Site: brandenburg
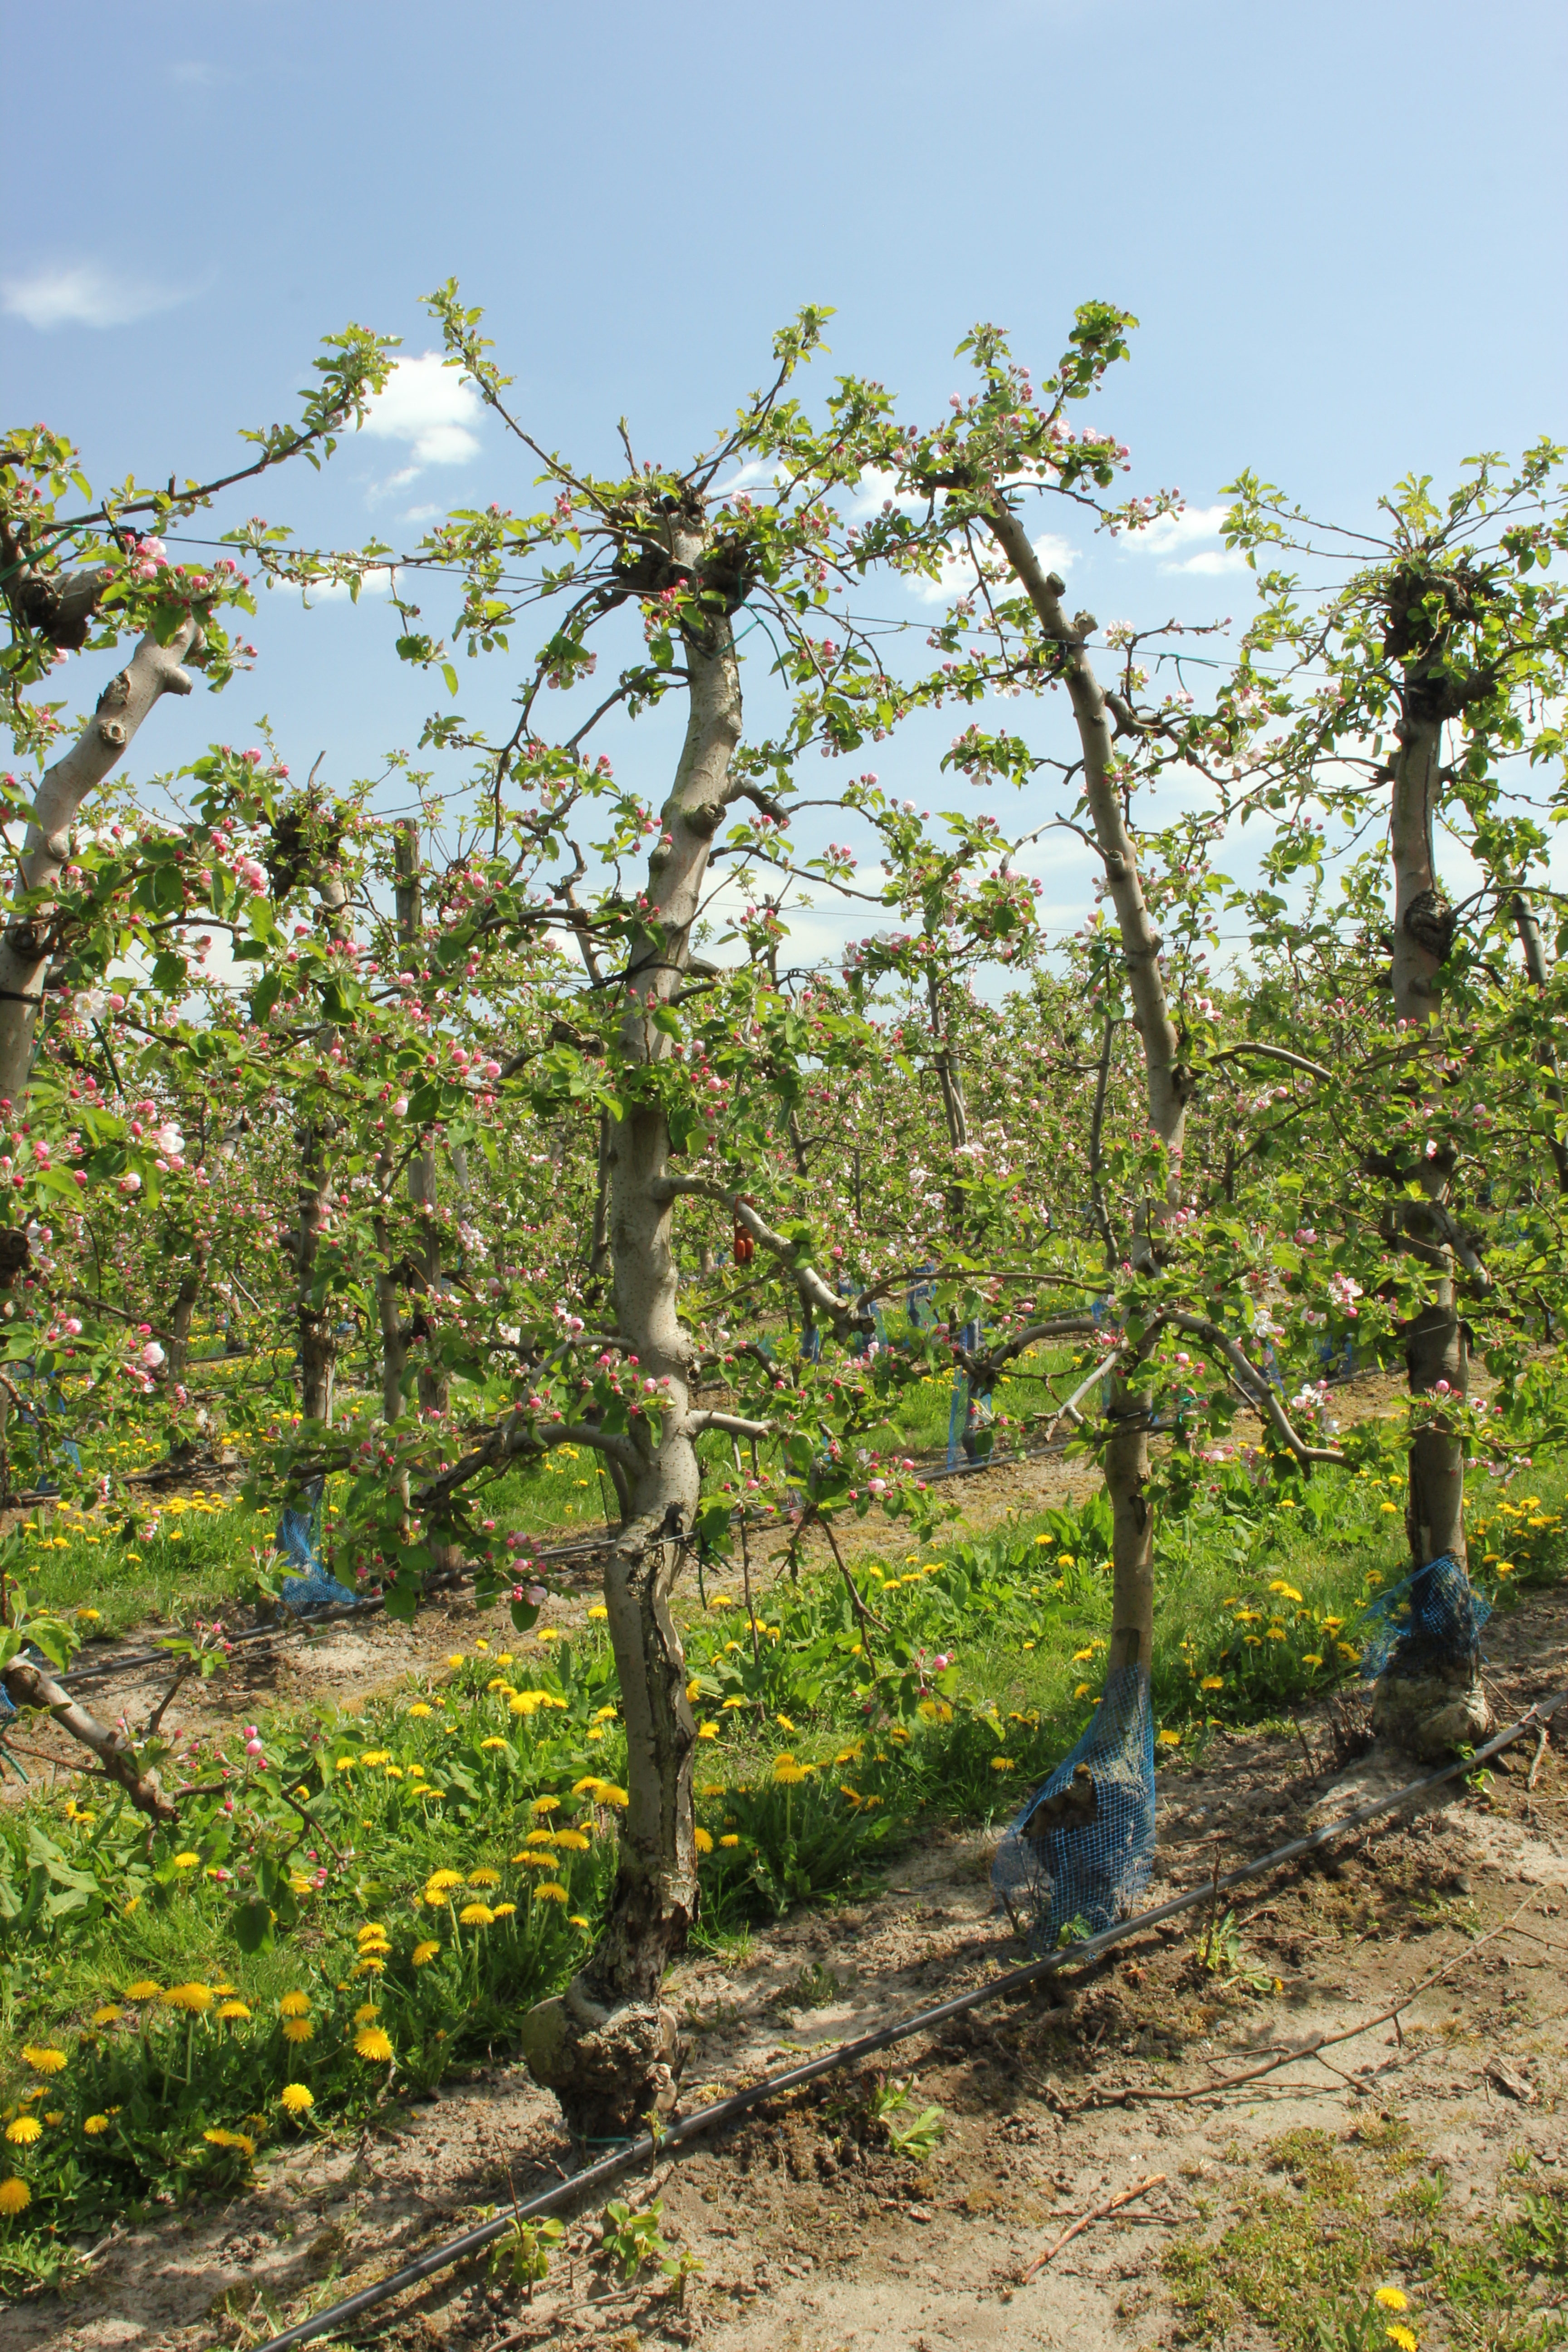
Growth stage (BBCH 57): Inflorescence emergence